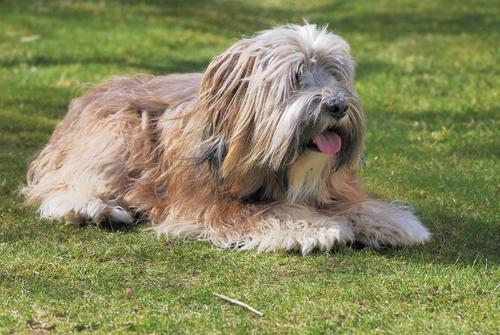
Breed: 203-n000021-Tibetan_terrier